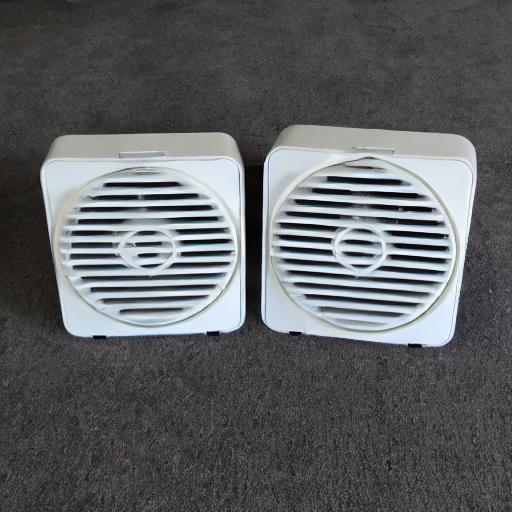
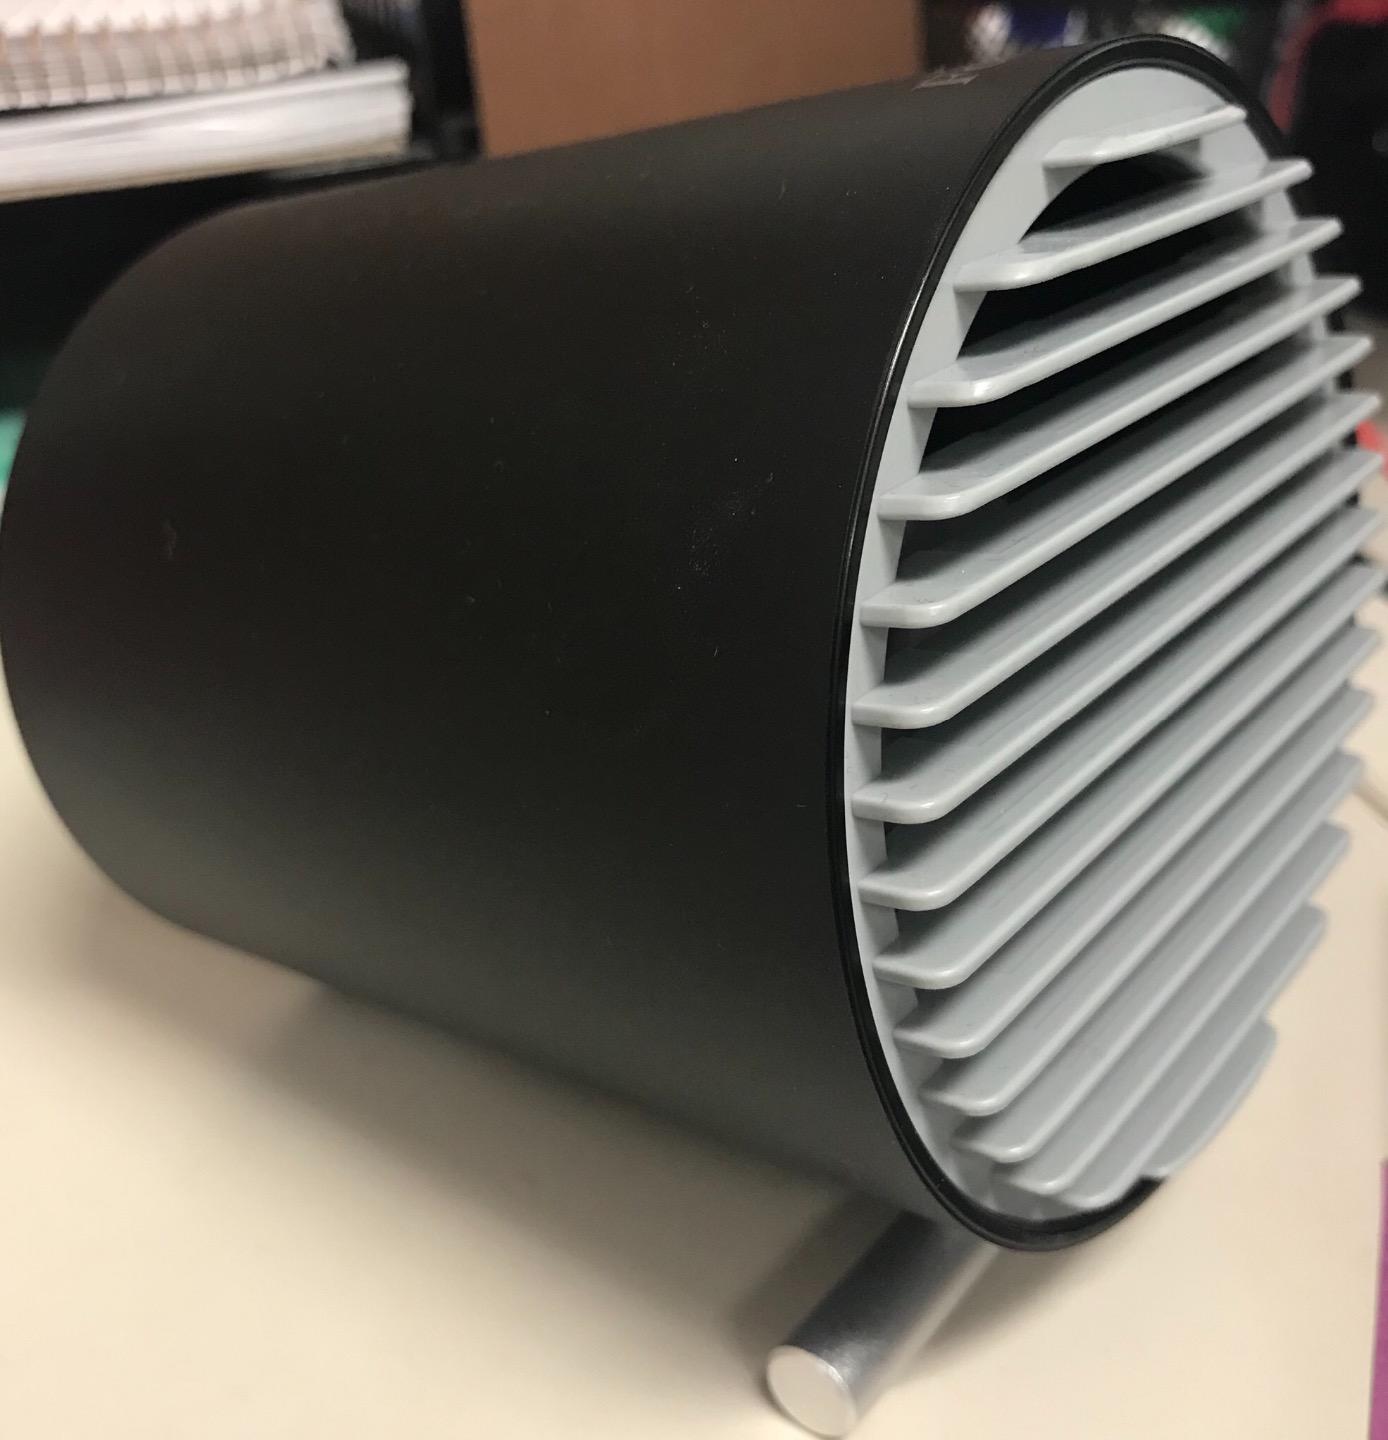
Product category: fan
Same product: no